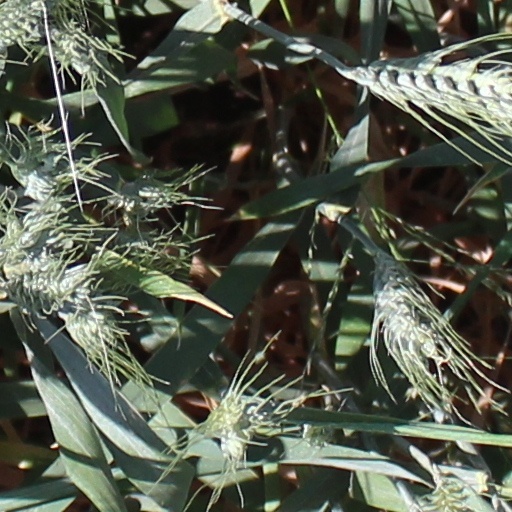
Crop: wheat